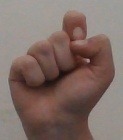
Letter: fa